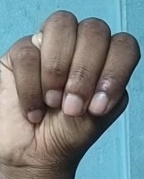
ASL sign: M